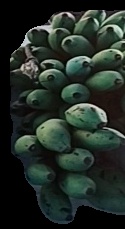
Variety: rasbale
Grade: grade2